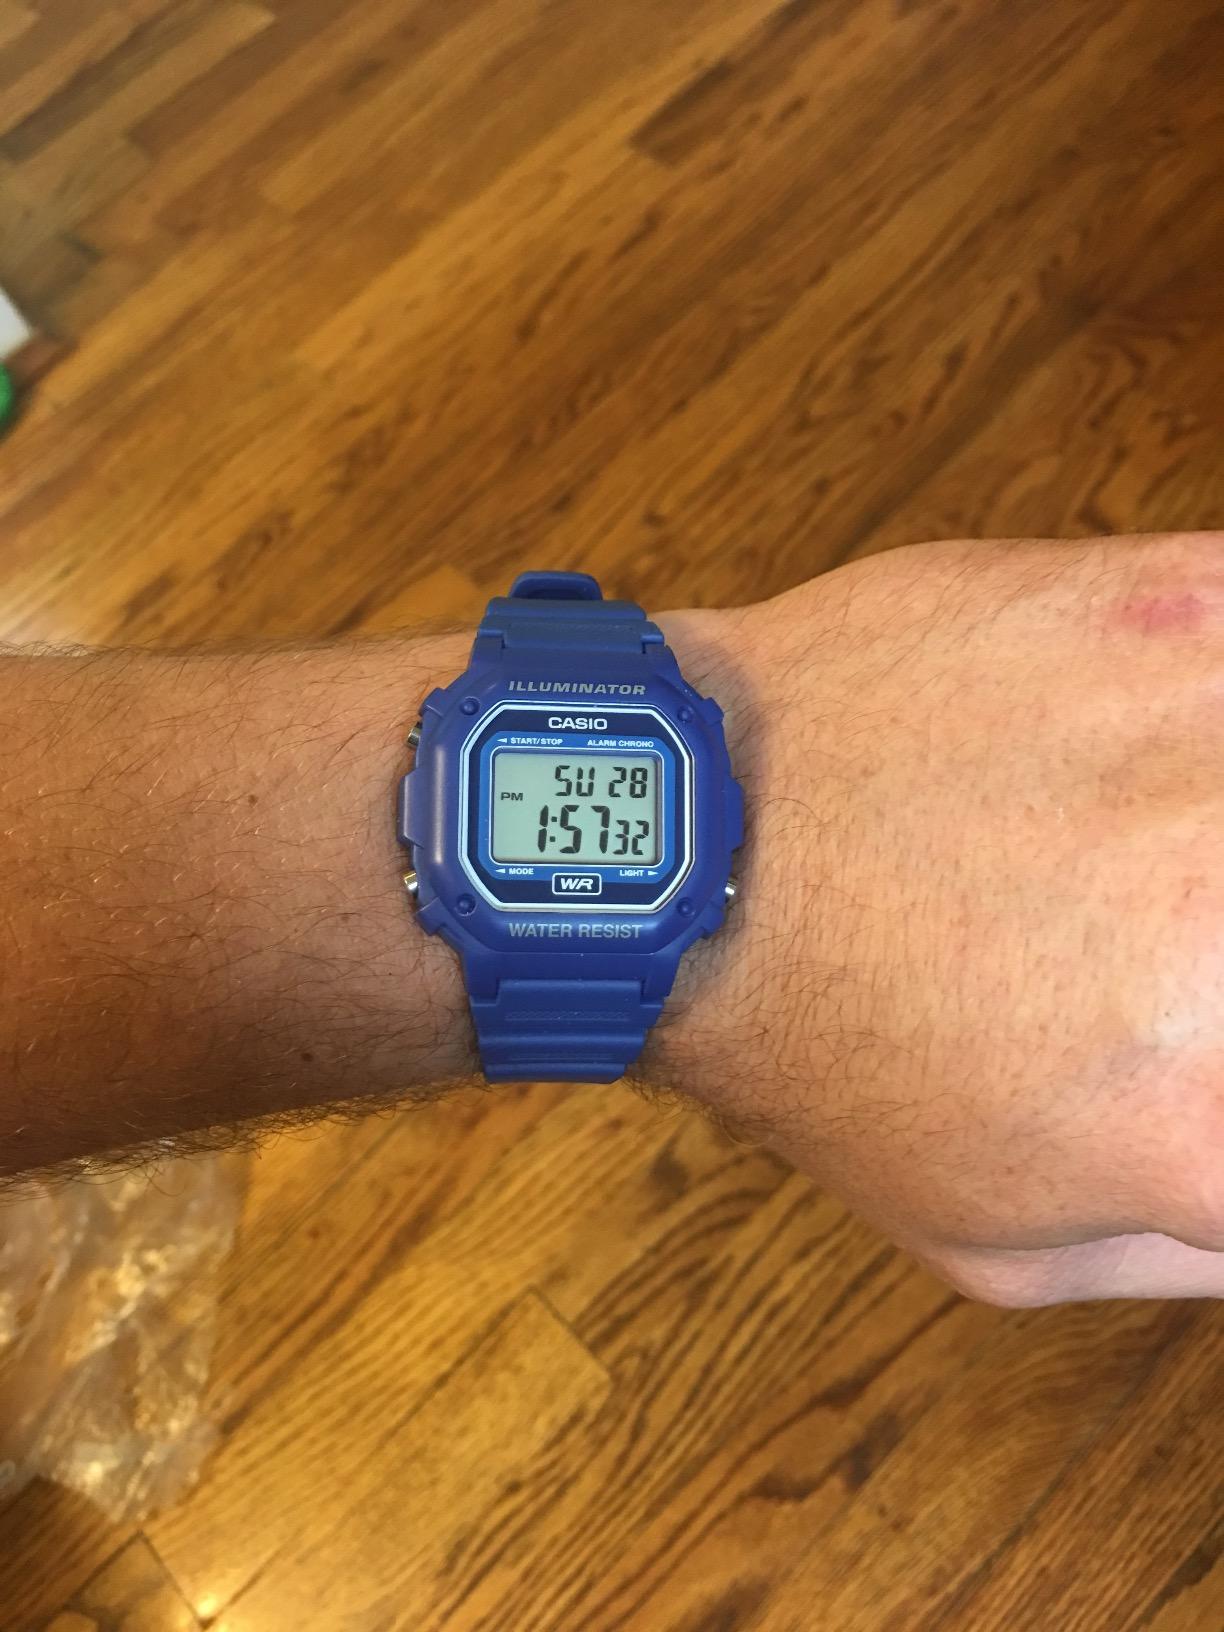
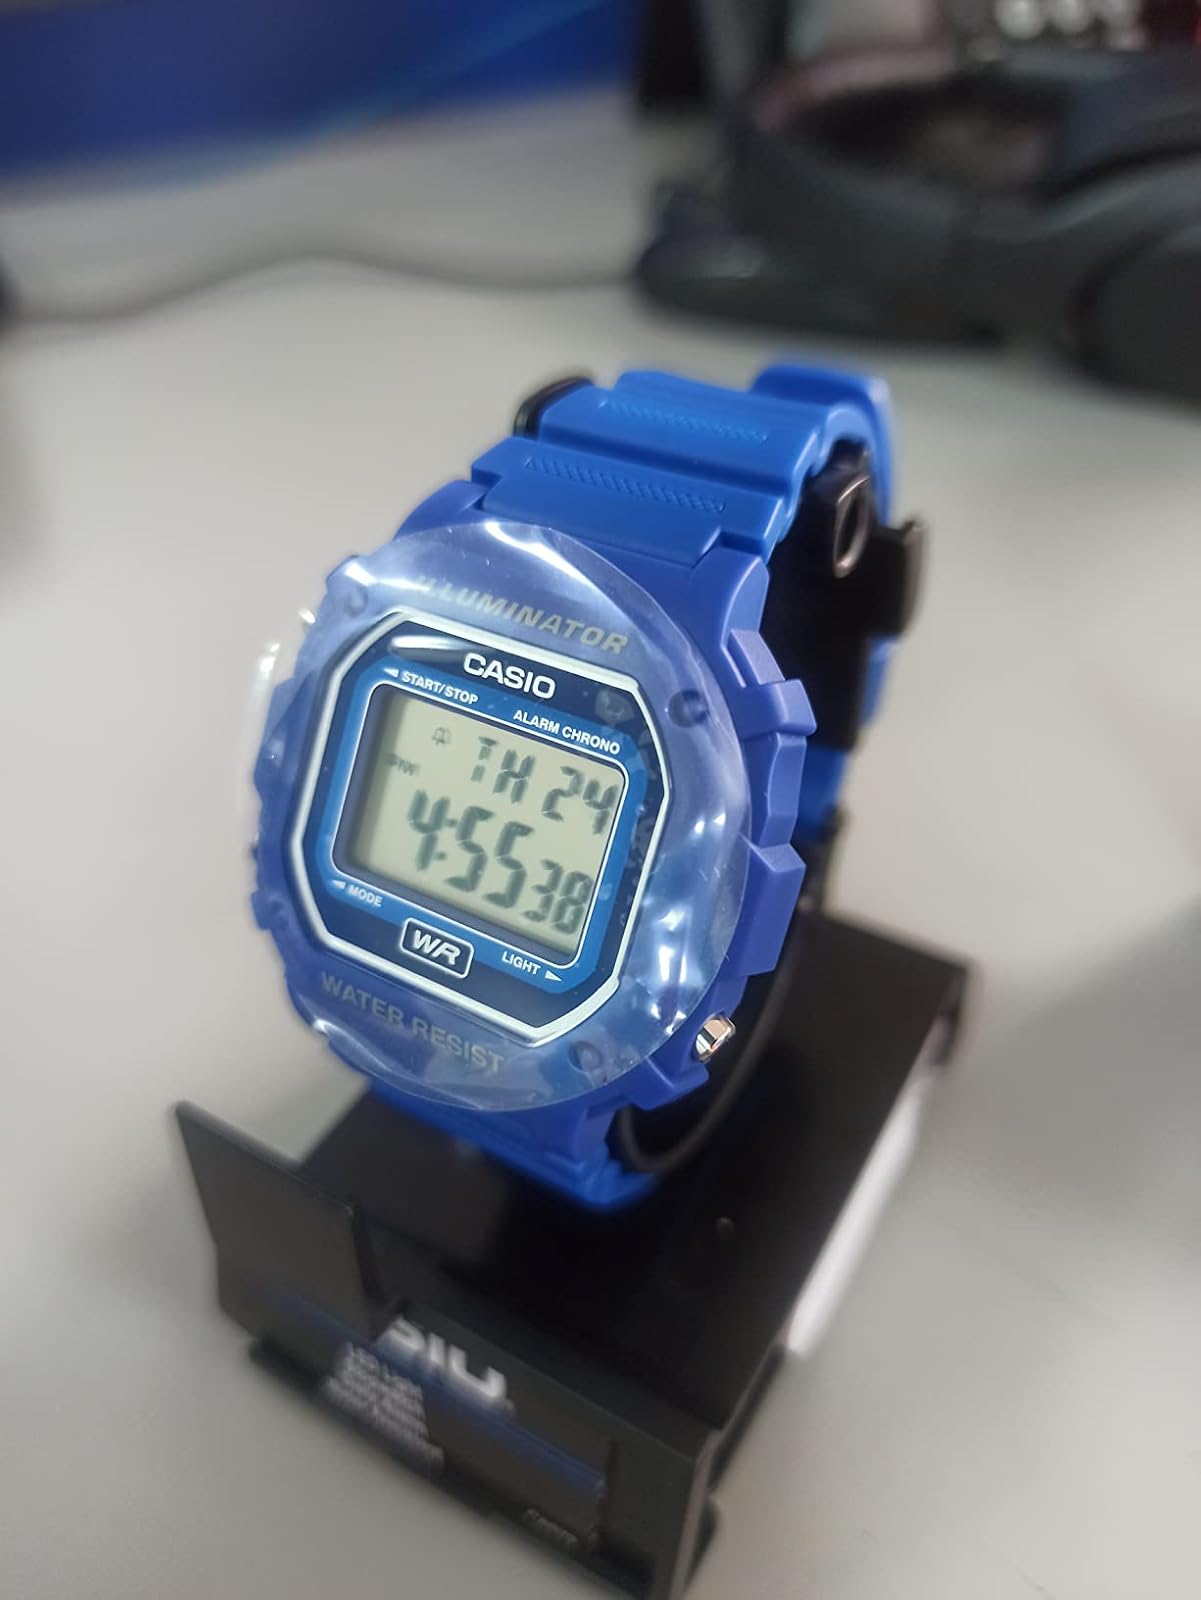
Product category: accessories_watch
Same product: yes